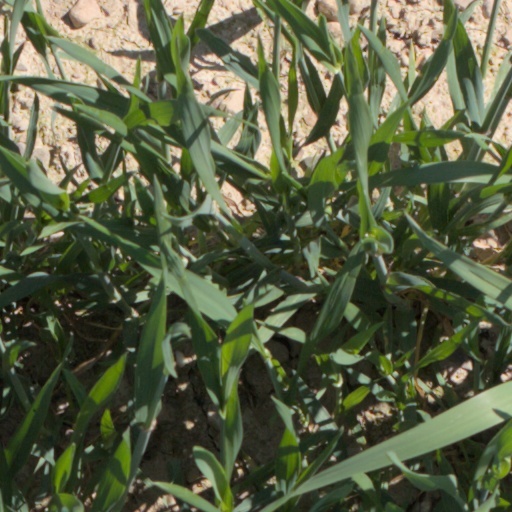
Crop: wheat